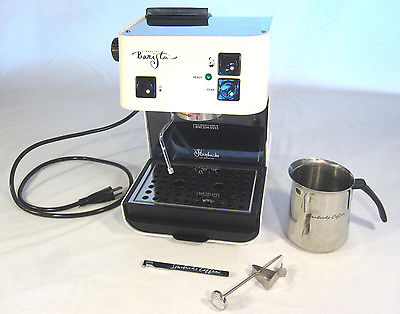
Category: coffee maker